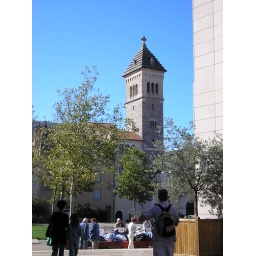
Second hand clothing stall in the market place, Millau